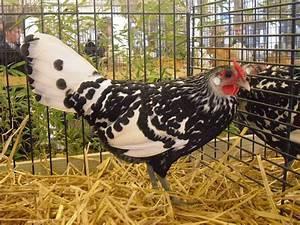
chicken